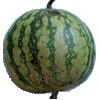
Label: Watermelon 1